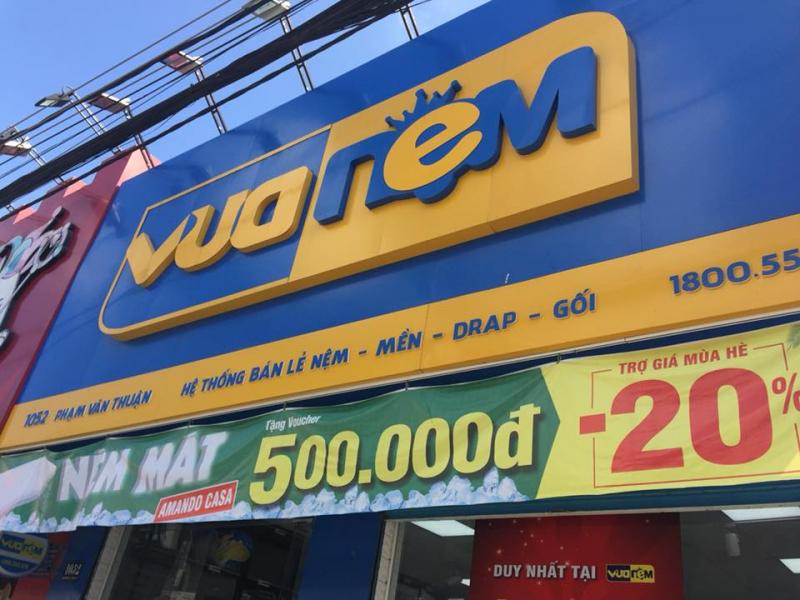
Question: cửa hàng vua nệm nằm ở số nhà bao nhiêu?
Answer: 1052